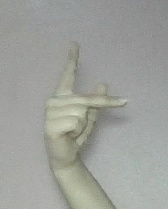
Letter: dha